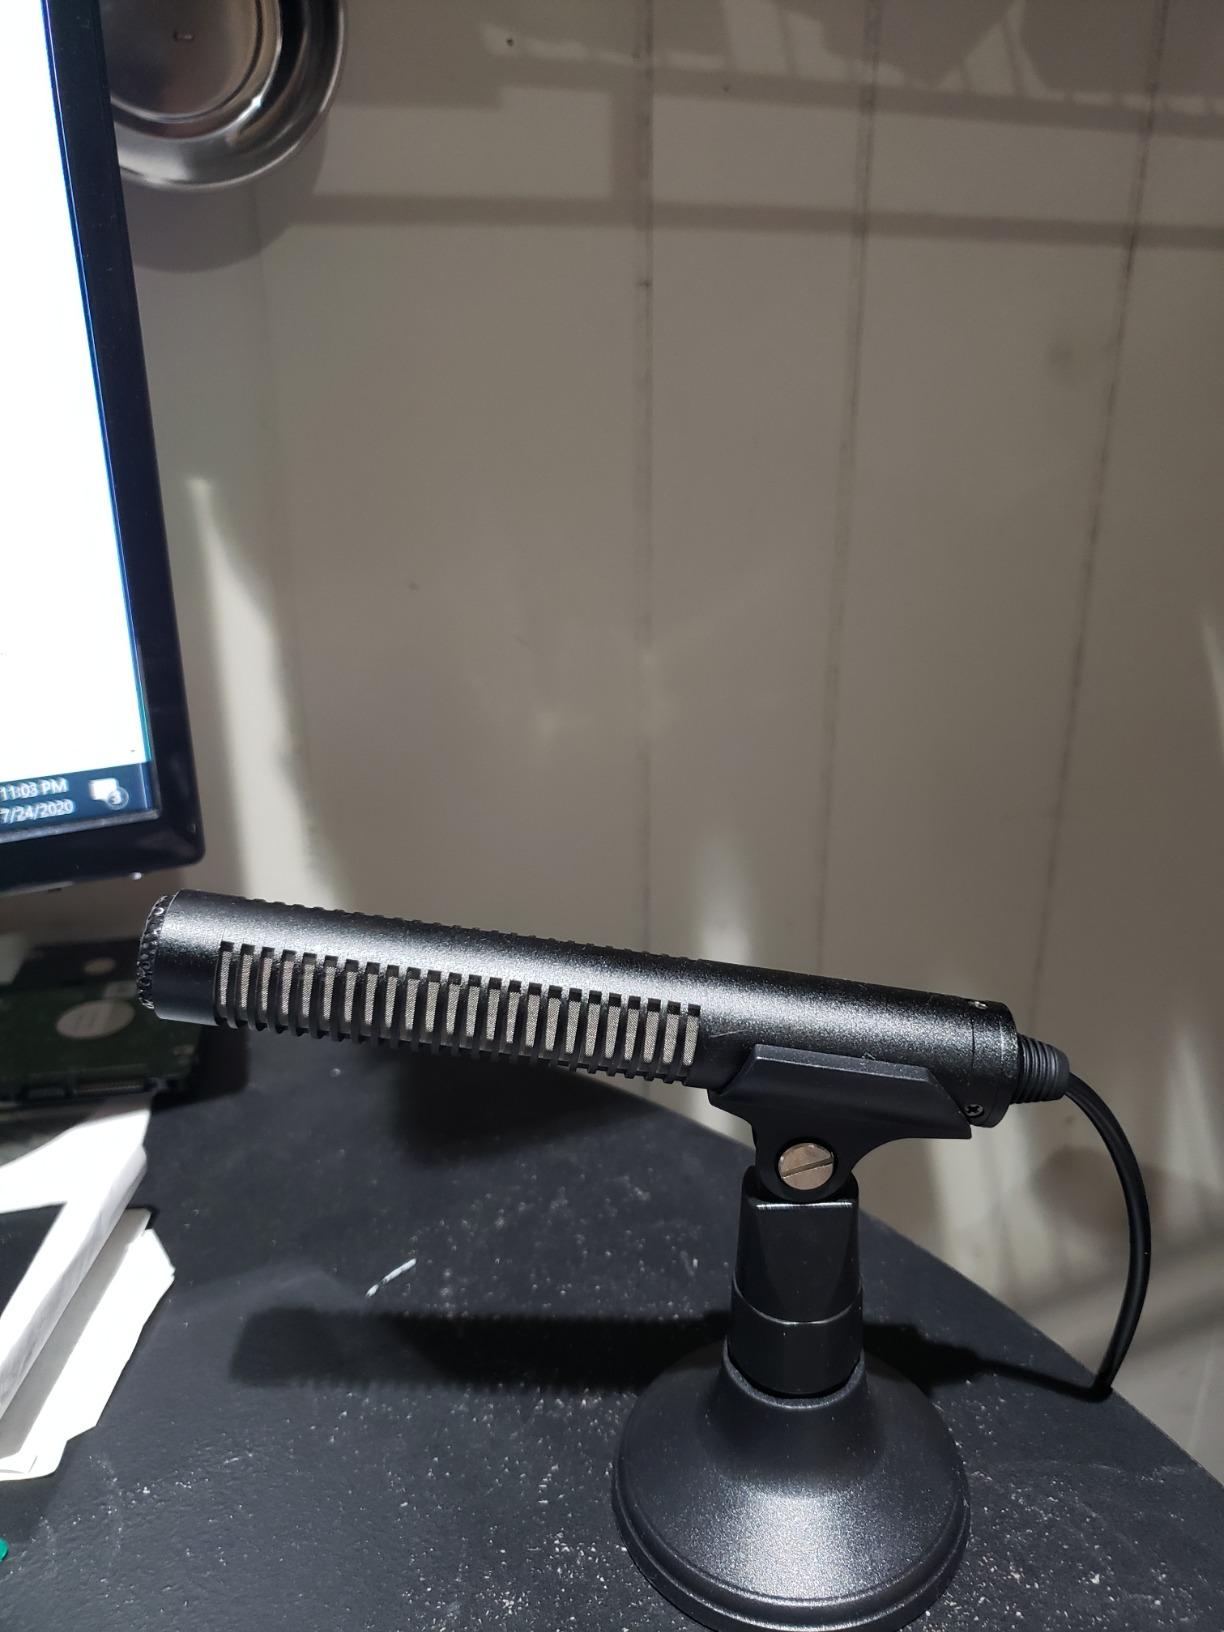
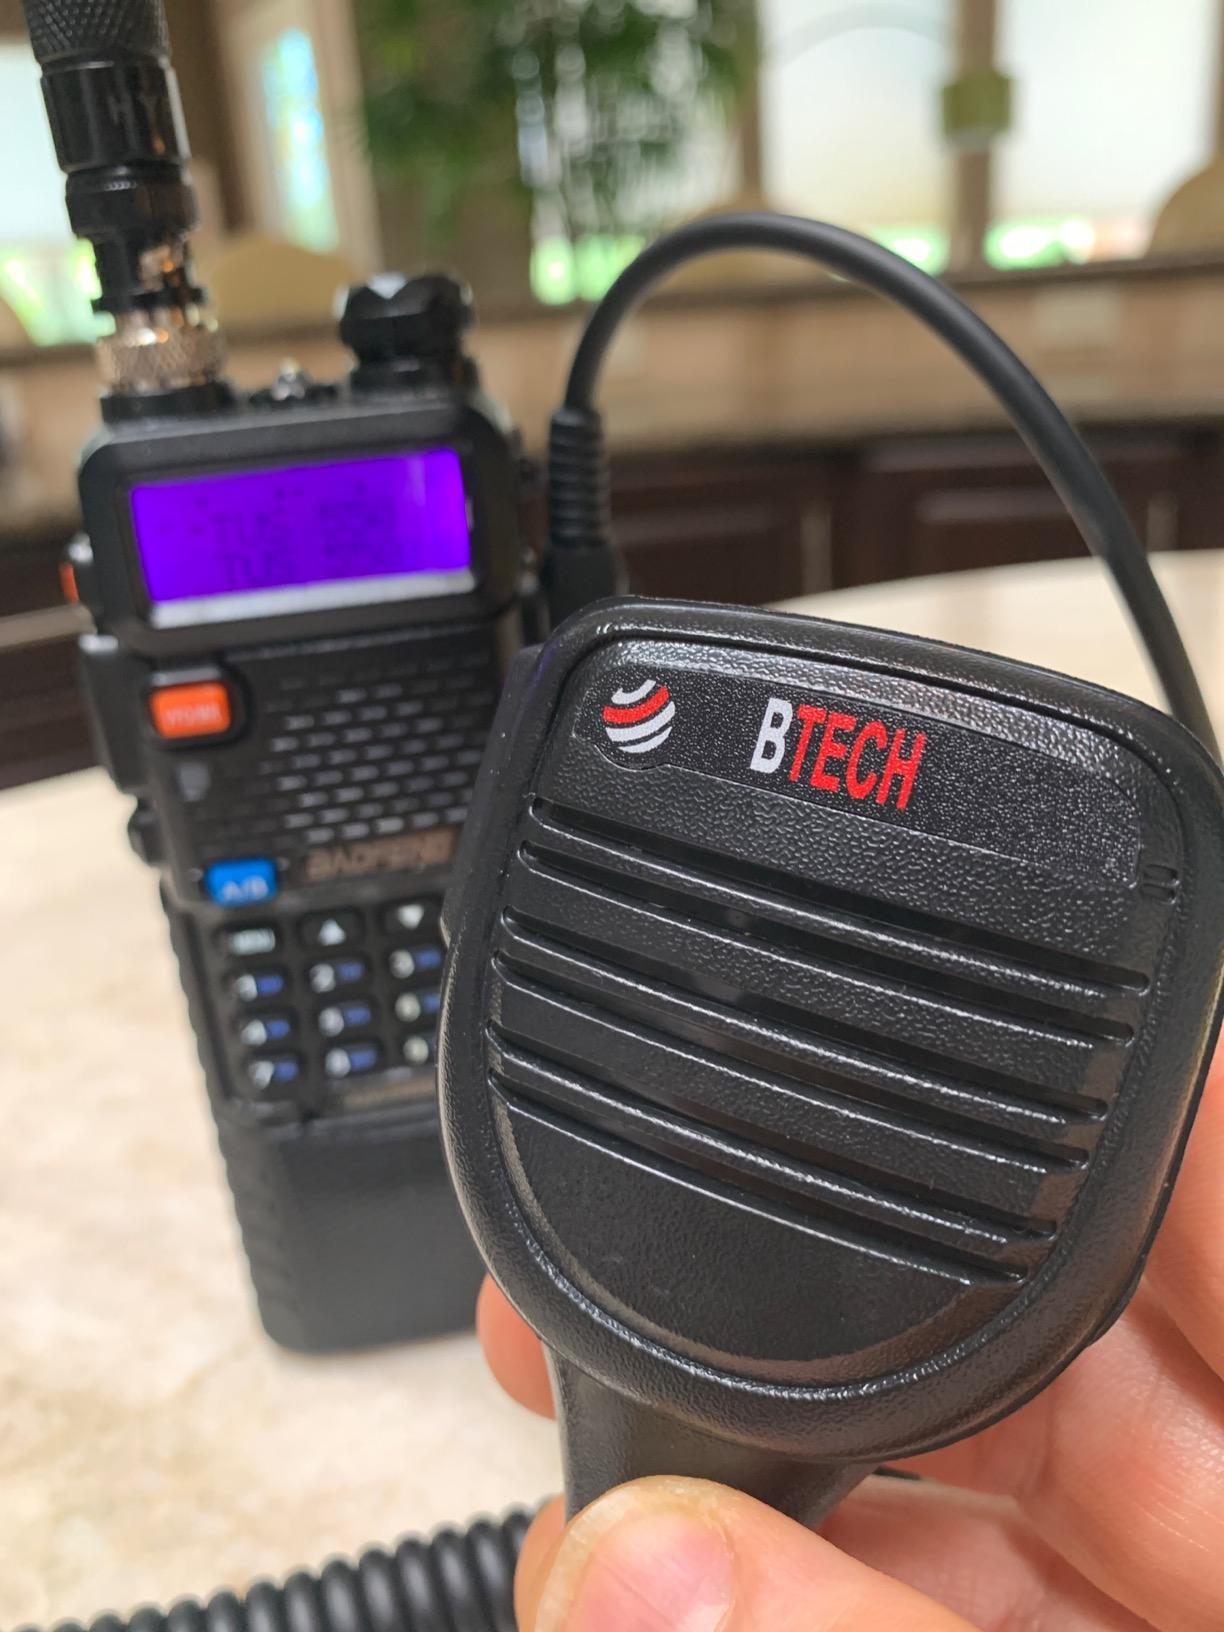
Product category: microphone
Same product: no